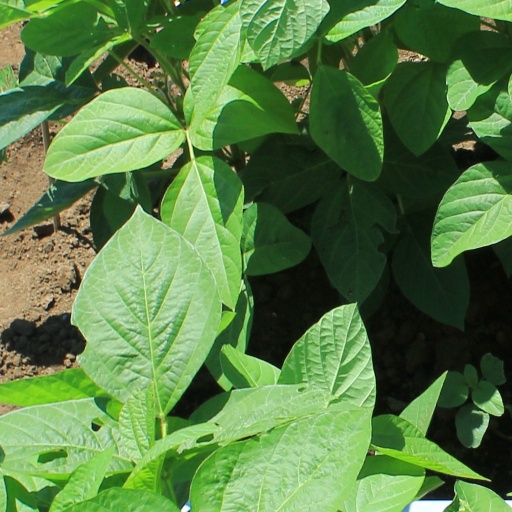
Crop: soybean